Bentworth Hall

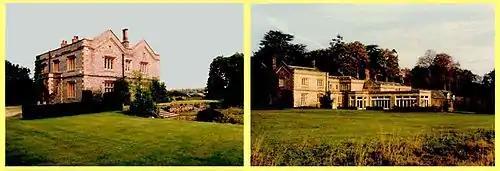
Bentworth Hall in 1983

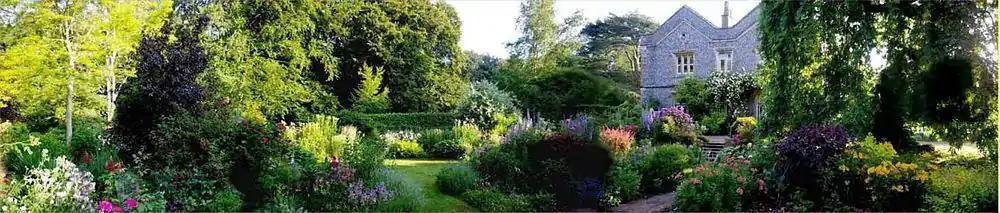
West Wing of Bentworth Hall in 2013 with steps down to sunken garden

In 1944 Bentworth Hall was occupied by American and British Commonwealth personnel. A swimming pool had been put in, also two cookhouses and a water tower. Huts in the woods were for accommodation although some officers lived in the Hall itself. The cornfield to the SW was an airstrip with 3 L4 light aircraft (the US Army version of the Piper Cub) which the Colonel used to fly to the airfield at Lasham